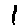
Label: 1